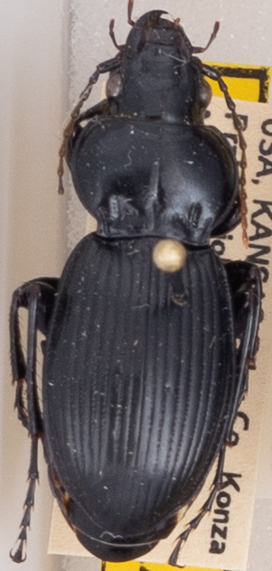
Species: Cyclotrachelus sodalis colossus
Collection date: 2022-07-04
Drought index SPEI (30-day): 1.01
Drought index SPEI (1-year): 0.47
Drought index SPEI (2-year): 0.03